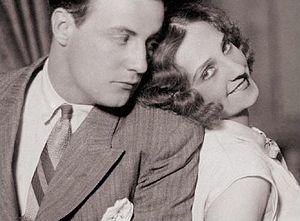
Ludovica Ghijs, connue comme Louisa Ghijs, née le 19 mars 1902 à Bruxelles et morte le 18 juillet 1985 en Bavière, est une chanteuse et actrice belge.